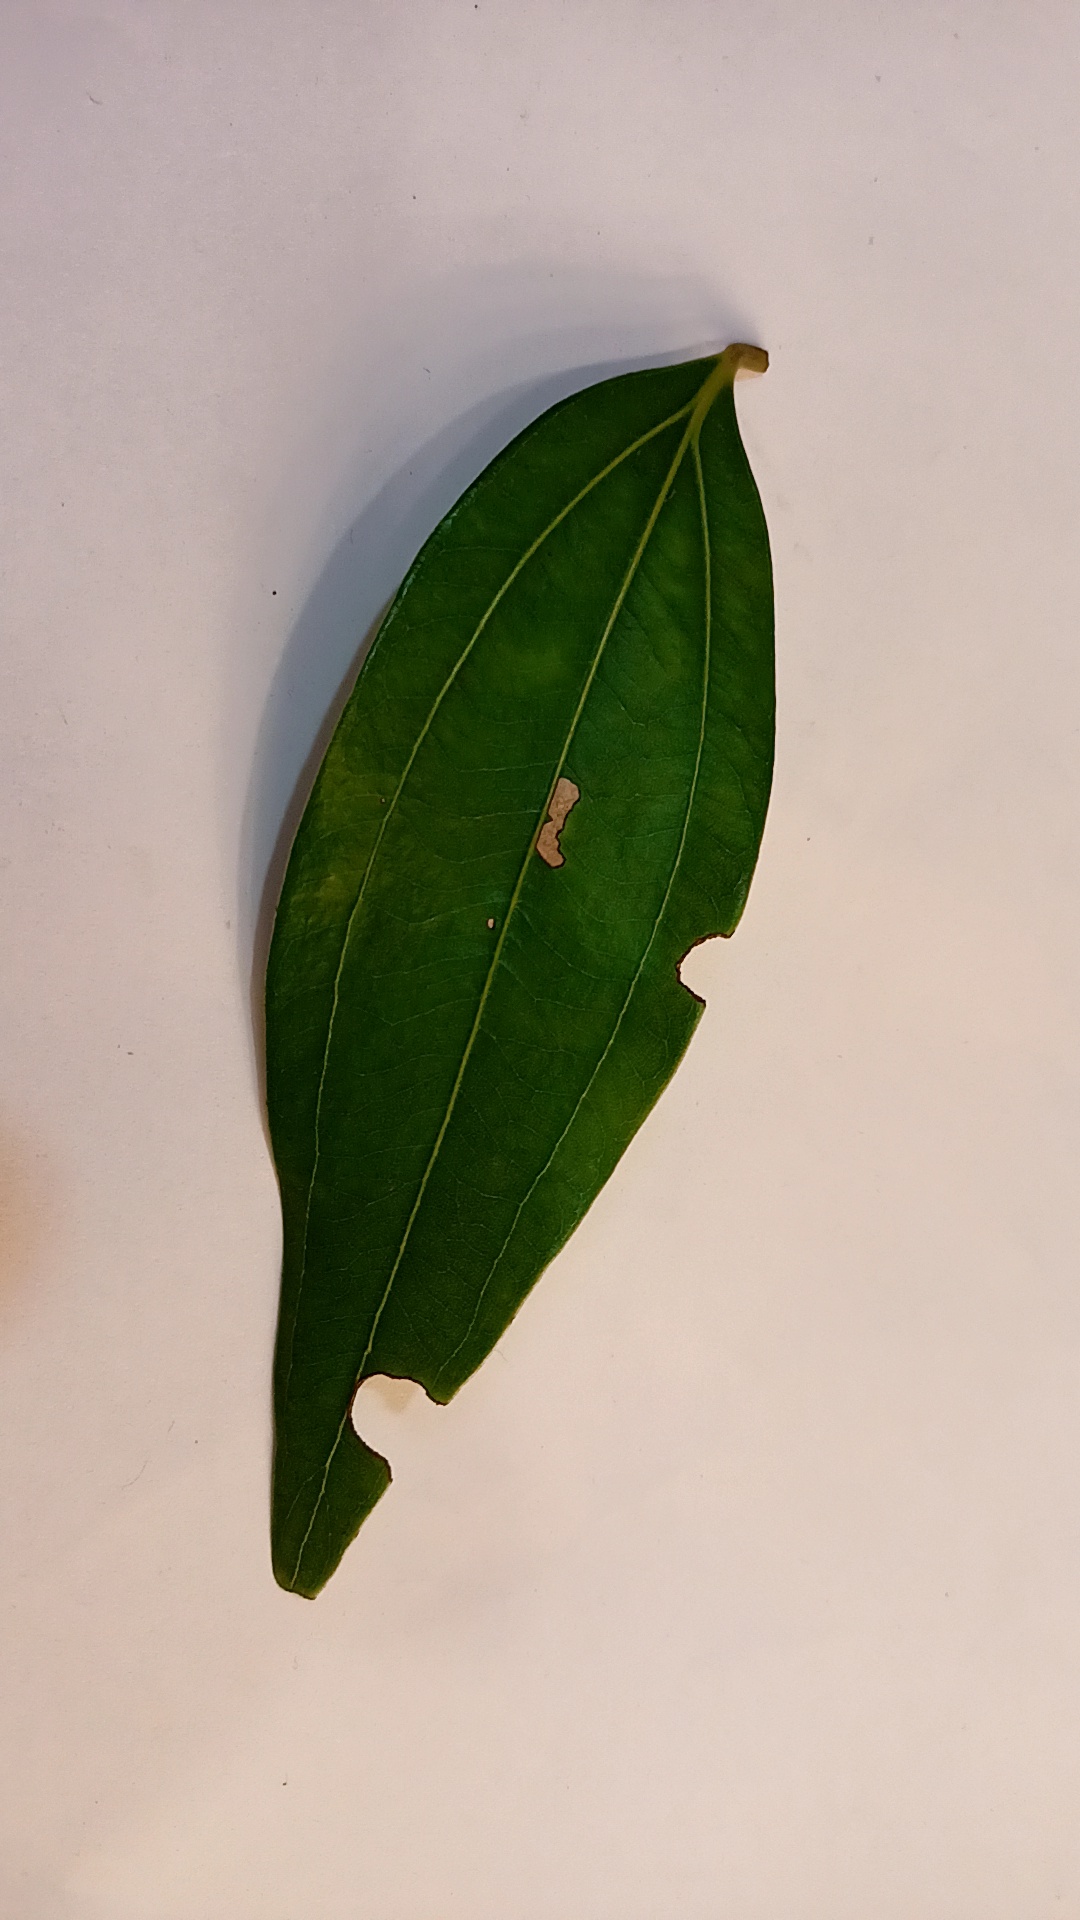
Label: Disease